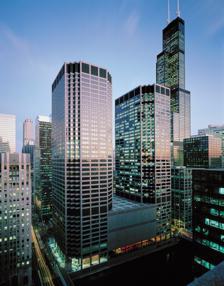
Building: Chicago Mercantile Exchange Center
Country: United States of America
Year built: 1987
Building in Chicago Chicago Mercantile Exchange Center is an office complex of two towers in Chicago , Illinois , US. They were completed in 1987 and have 40 floors. Fujikawa Johnson designed the buildings, which are the 87th tallest in Chicago.  "The Merc" is also known by its address, 30 South Wacker. The Chicago Mercantile Exchange at 30 South Wacker See also Chicago portal Illinois portal Architecture portal List of tallest buildings in Chicago References "Chicago Mercantile Exchange Center" . SkyscraperPage . Chicago Architecture v t e Chicago Loop Areas Historic Michigan Boulevard District Jewelers Row District Loop Retail Historic District Michigan–Wacker Historic District (part) Printer's Row West Loop–LaSalle Street Historic District Skyscrapers 333 North Michigan 77 West Wacker Drive (former United/RR Donnelly Bldg.) Aon Center Chicago Board of Trade Building Chicago Mercantile Exchange Center Monadnock Building One Prudential Plaza Two Prudential Plaza Rookery Building Sullivan Center Willis Tower (Sears Tower) Education Primary and secondary schools Chicago Public Schools Jones College Prep High School Muchin College Prep British International School of Chicago, South Loop Colleges and universities City Colleges of Chicago Harold Washington College Columbia College Chicago Libraries Chicago Public Library Harold Washington Library Government buildings Chicago City Hall Richard J. Daley Center James R. Thompson Center Everett McKinley Dirksen United States Courthouse Kluczynski Federal Building Federal Reserve Bank of Chicago Other landmarks Chicago Cultural Center Civic Opera House Consulate-General of Pakistan, Chicago Maggie Daley Park Dearborn Station Grant Park Template Millennium Park Template CTA stations Adams/Wabash Clark/Lake Harrison LaSalle Monroe (Red Line) Monroe (Blue Line) Quincy Washington/Wabash Washington/Wells Metra stations Millennium Station Museum Campus/11th Street LaSalle Street Van Buren Street 41°52′52″N 87°38′15″W / 41.8812°N 87.6375°W / 41.8812; -87.6375